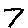
Label: 7